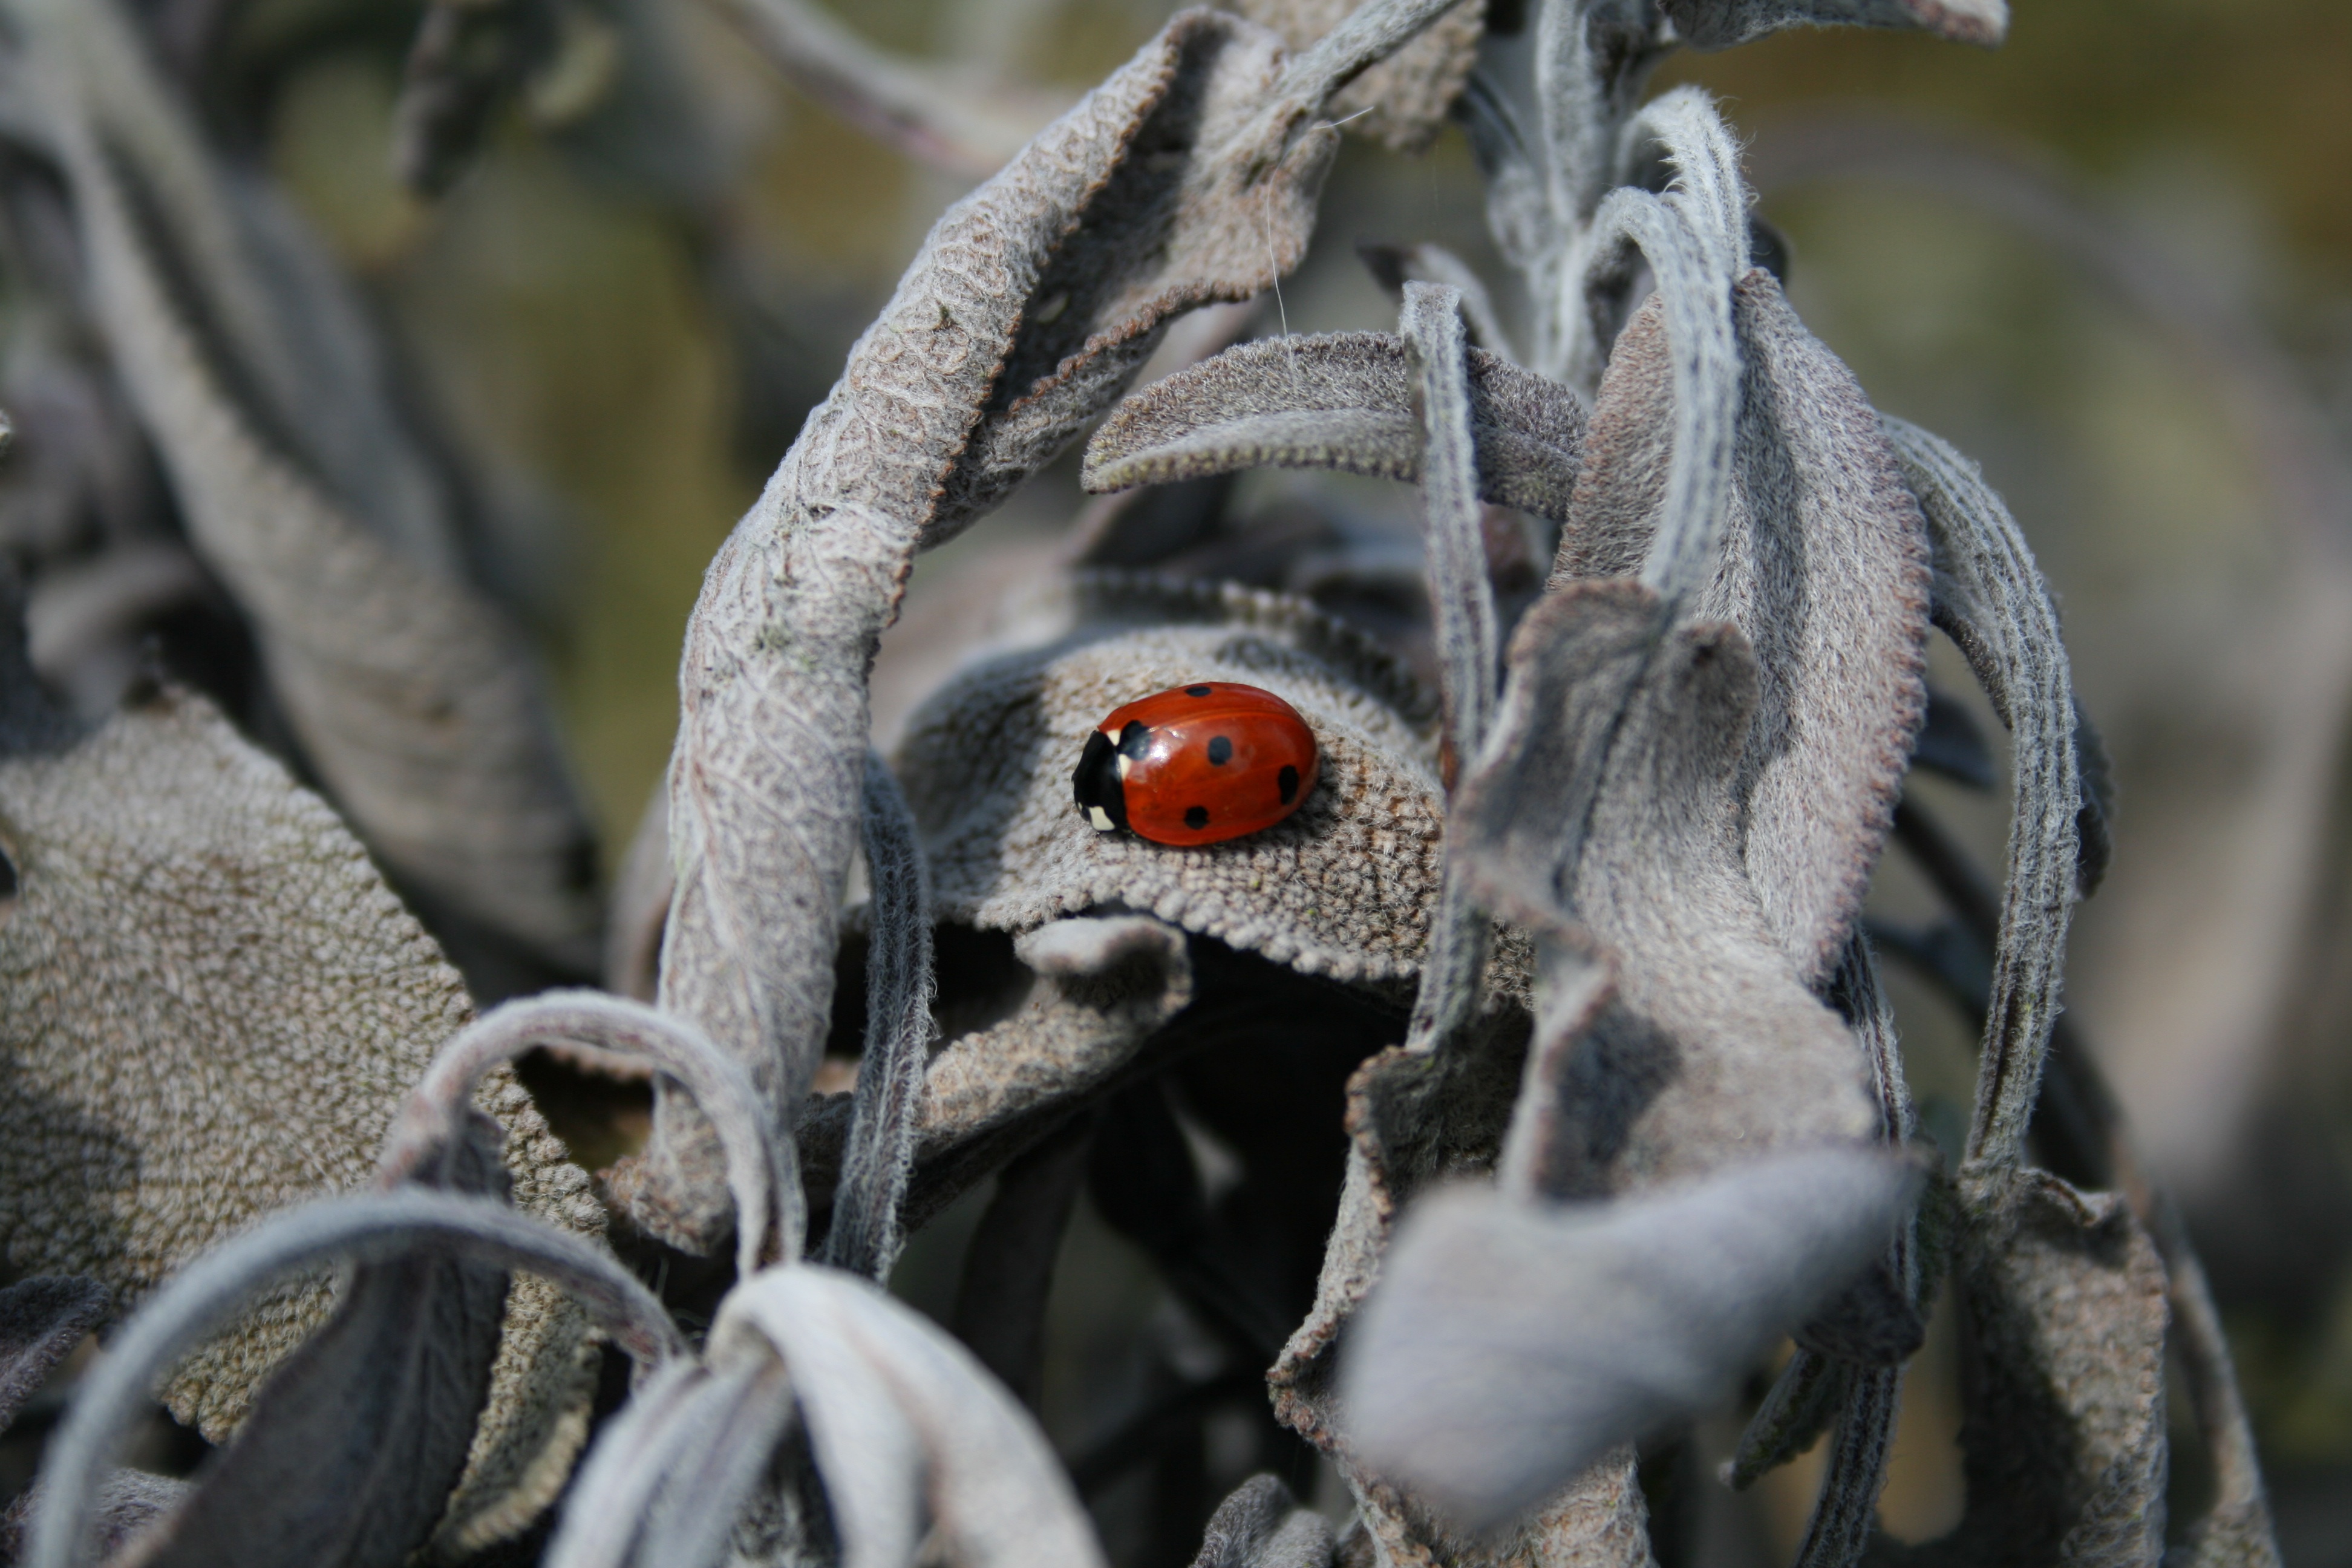
nature, winter, flower, wildlife, insect, ladybug, ladybird, close up, macro photography